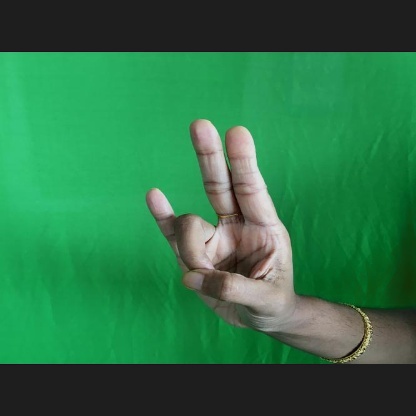
Mudra: Mayura